List of Top Selling Rhythm & Blues Singles number ones of 1965

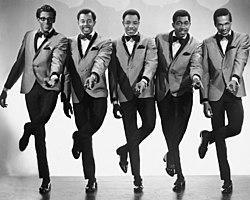
The Temptations were at number one with "My Girl" on the first R&B singles chart after it was revived by "Billboard".

In 1965, "Billboard" published a chart ranking the top-performing singles in the United States in rhythm and blues (R&B) and related African American-oriented music genres; the chart has undergone various name changes over the decades to reflect the evolution of such genres and since 2005 has been published as Hot R&B/Hip-Hop Songs. The chart returned in the issue of "Billboard" dated January 30, 1965, having not been published since the issue dated November 23, 1963. No official explanation has ever been given as to why "Billboard" ceased producing R&B charts. Chart historian Joel Whitburn has contended that "there was so much crossover of titles between the R&B and pop singles (Hot 100) charts that "Billboard" considered the charts to be too similar". It was published under the title Hot Rhythm & Blues Singles through the issue dated May 29 and Top Selling Rhythm & Blues Singles thereafter; during the year, 13 different singles topped the chart.